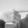
ASL letter: G